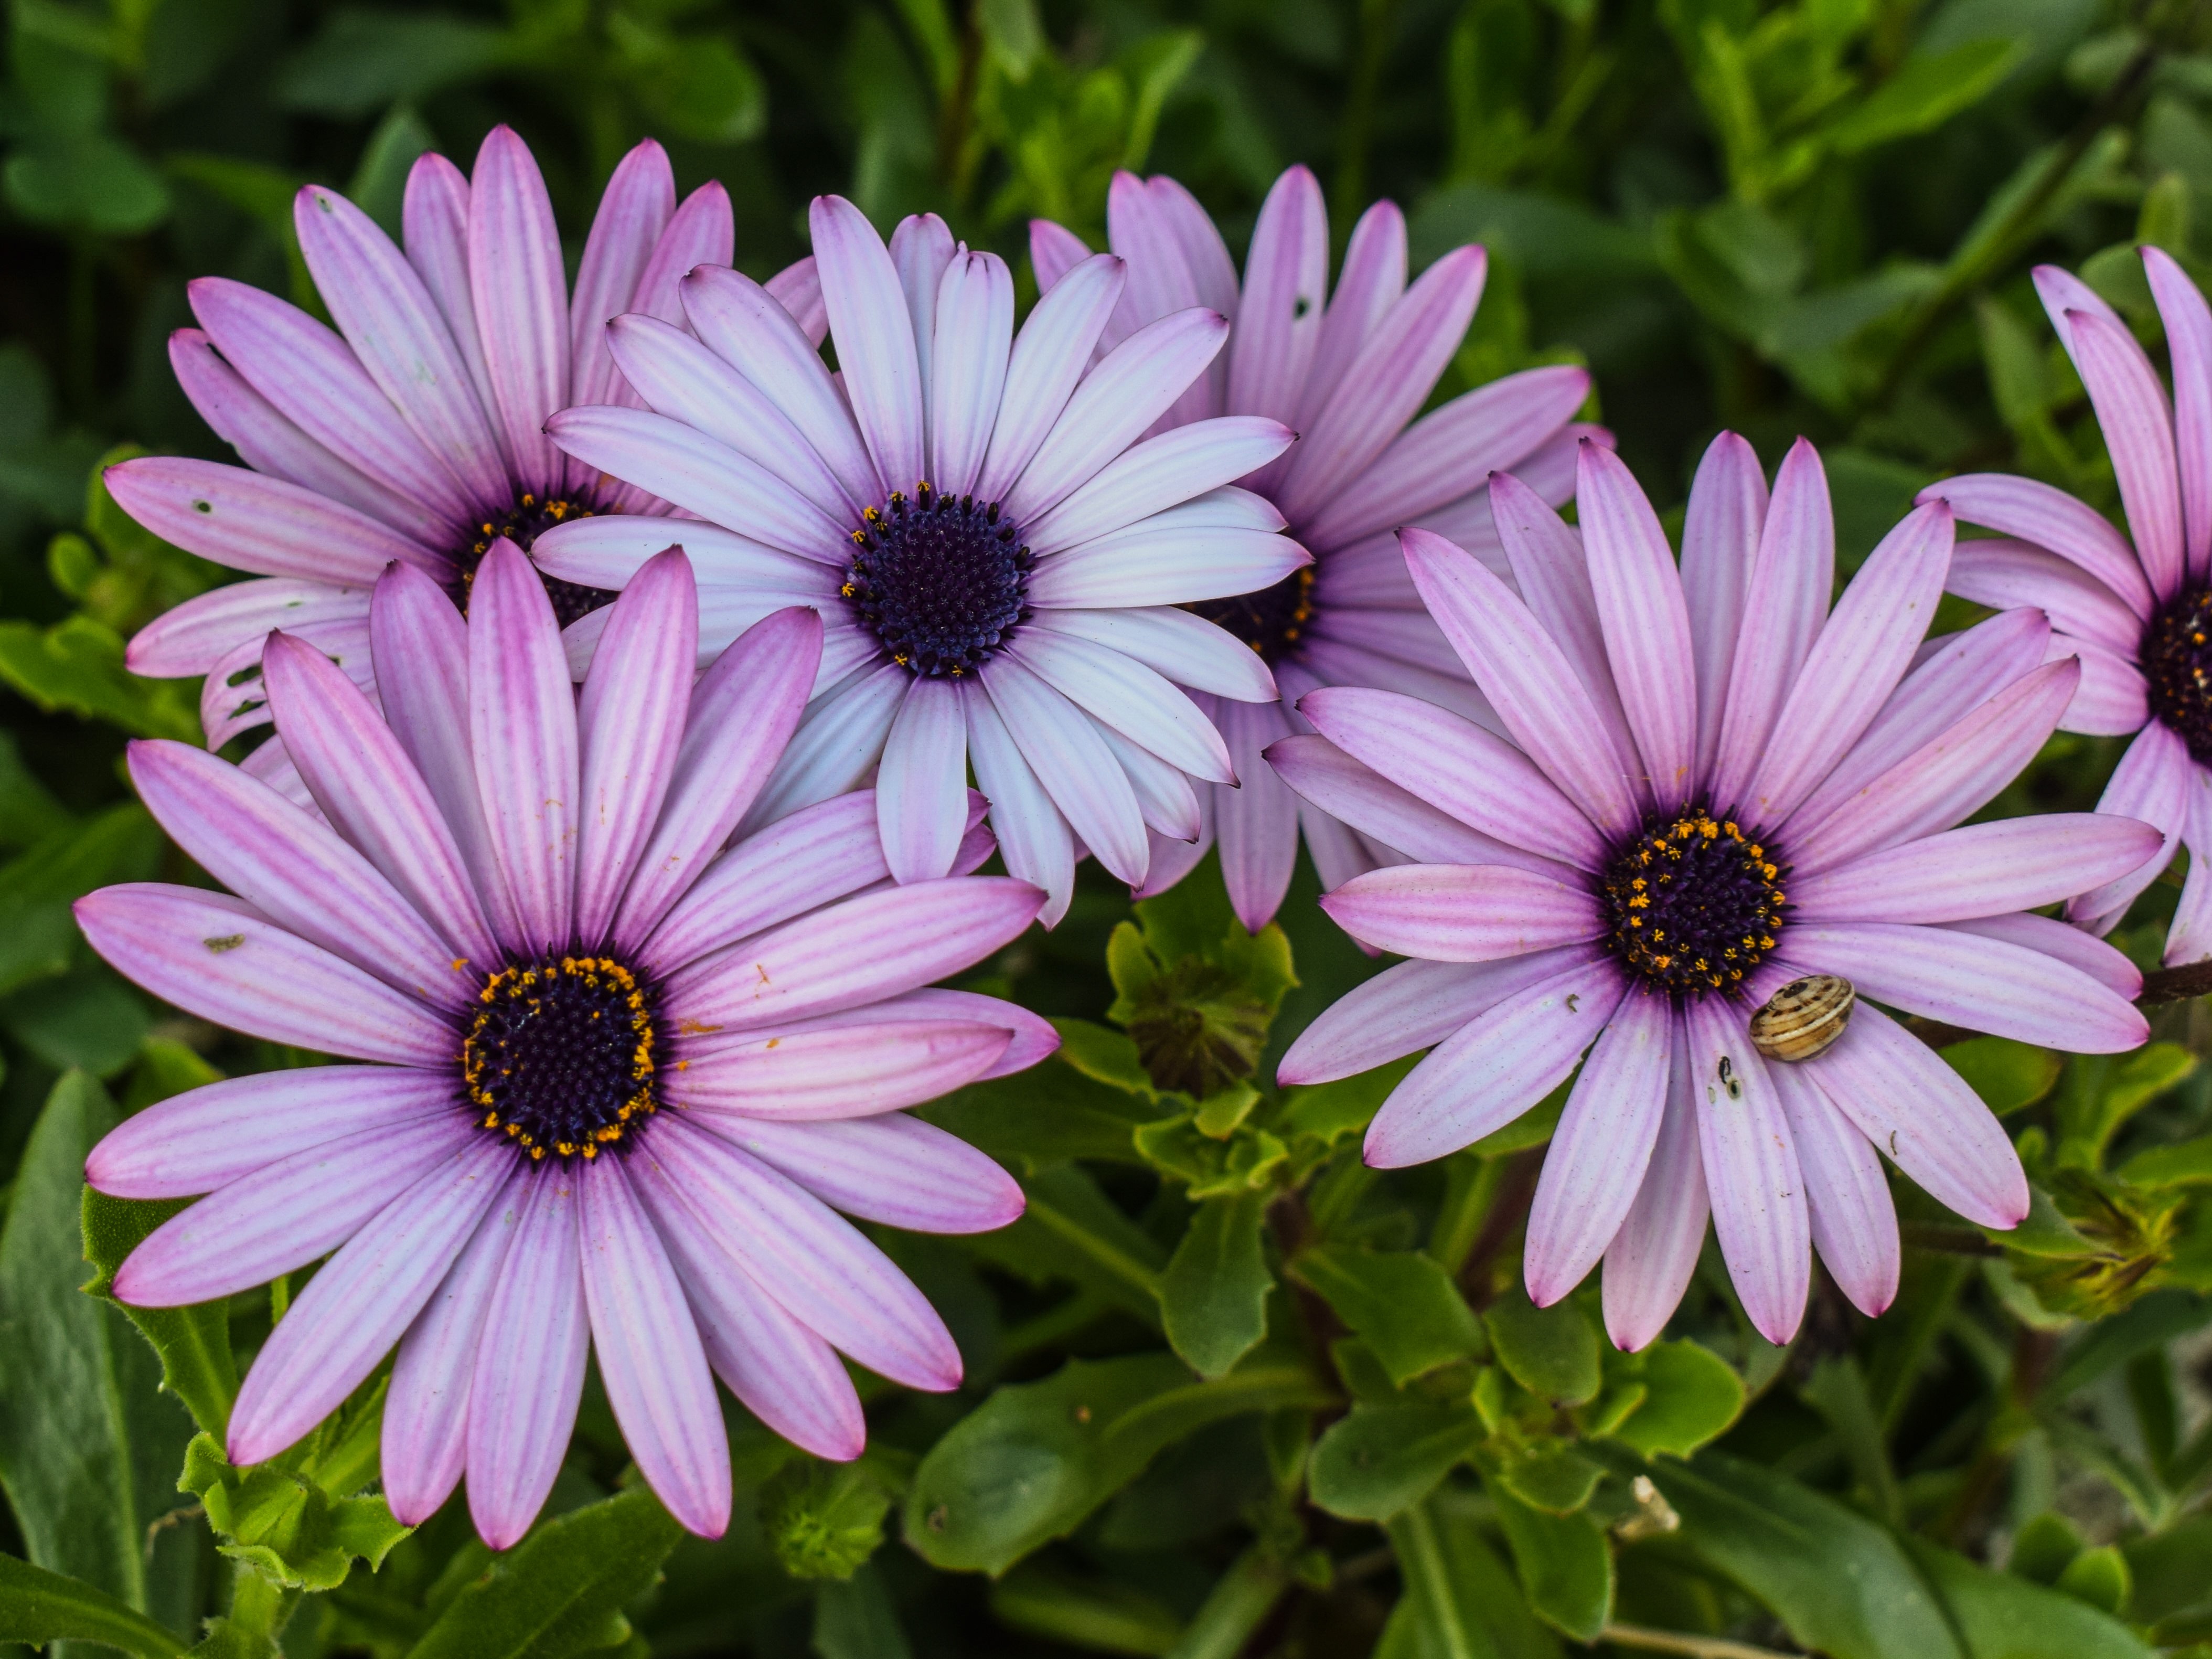
flower, plant, flora, daisy, botany, macro photography, land plant, marguerite daisy, petal, flowering plant, oxeye daisy, daisy family, aster, garden cosmos, floristry, annual plant, blossom, wildflower